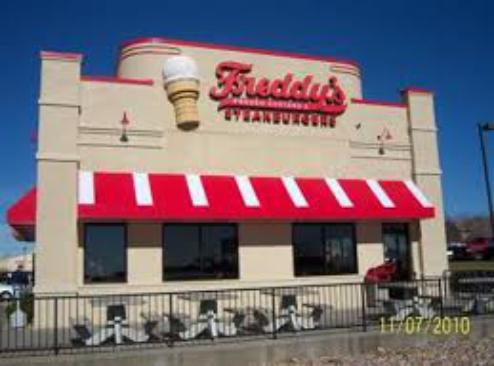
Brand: Freddy's Frozen Custard & Steakburgers
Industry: Food